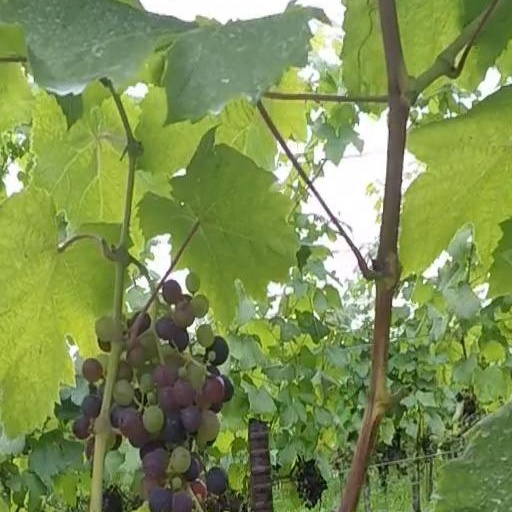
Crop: grape